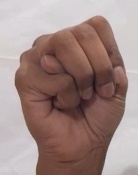
ASL sign: M